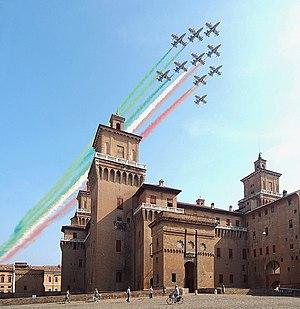
Les Frecce Tricolori sont la patrouille acrobatique officielle de l'Aéronautique militaire italienne. Créée en 1960, elle est constituée de neuf avions et d'un solo. C'est la patrouille acrobatique sur jet comportant le plus grand nombre d'avions.